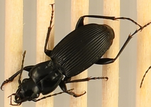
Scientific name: Pterostichus lachrymosus
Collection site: Mountain Lake Biological Station NEON (MLBS), plot MLBS_009